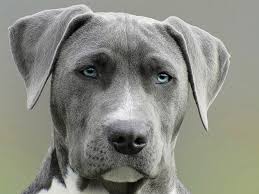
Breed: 235-n000096-Weimaraner